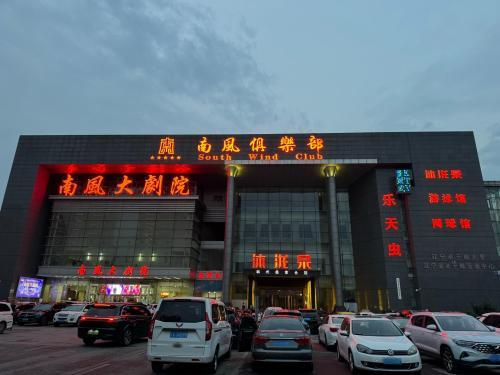
地标名称：南风大剧院
所在城市：沈阳市·皇姑区